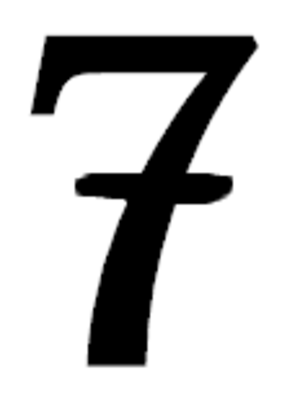
7 est l'entier naturel qui suit 6 et qui précède 8.